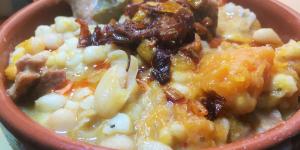
locro argentino